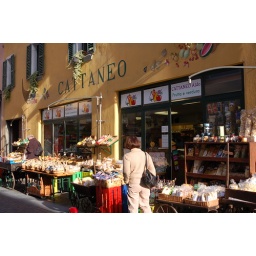
fruit market in Ascona